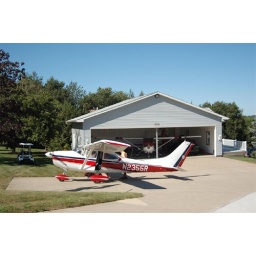
They have a really cool house - you taxi down the street from the airport and park in their driveway!